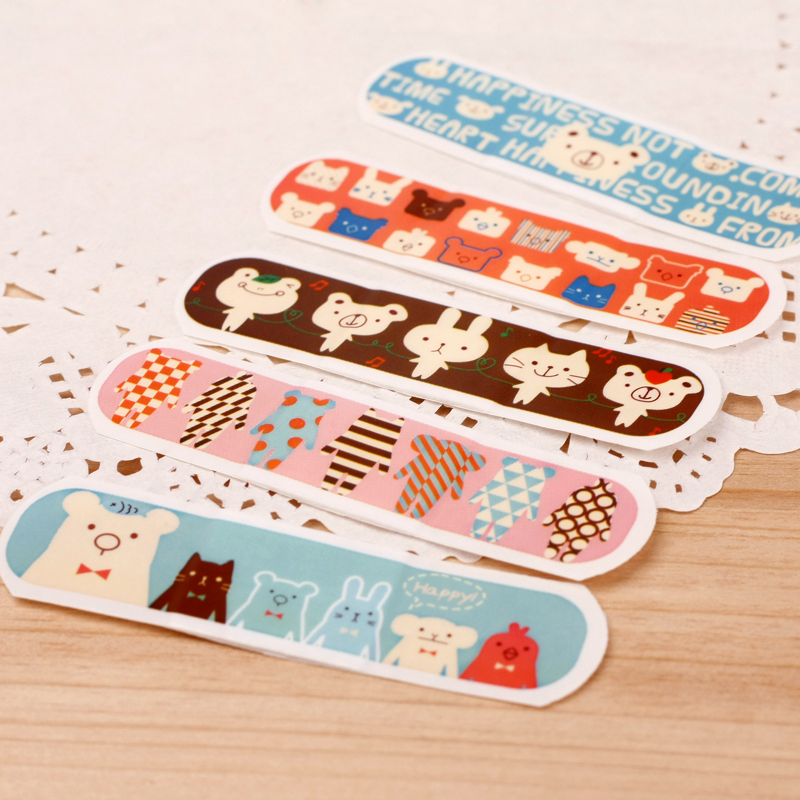
Label: trash